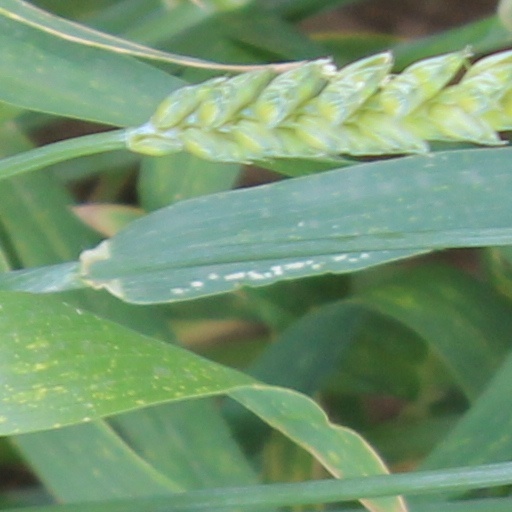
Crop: wheat